Zsófia Szabó

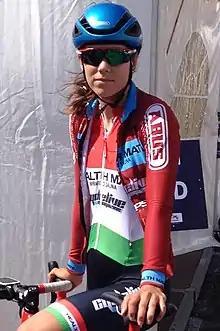
Szabó in 2019

Zsófia Szabó (born 3 January 1997) is a Hungarian professional racing cyclist, who currently rides for UCI Women's Continental Team .